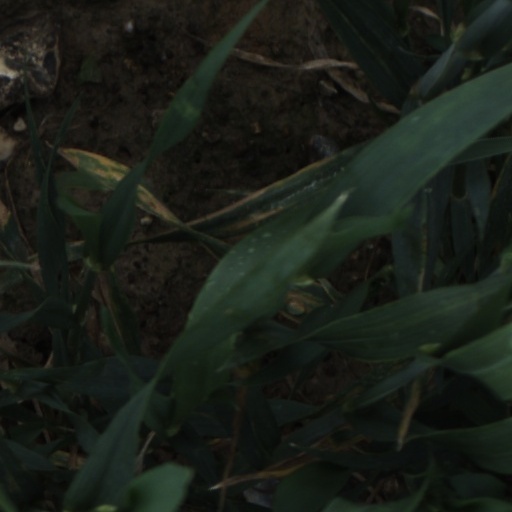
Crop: wheat